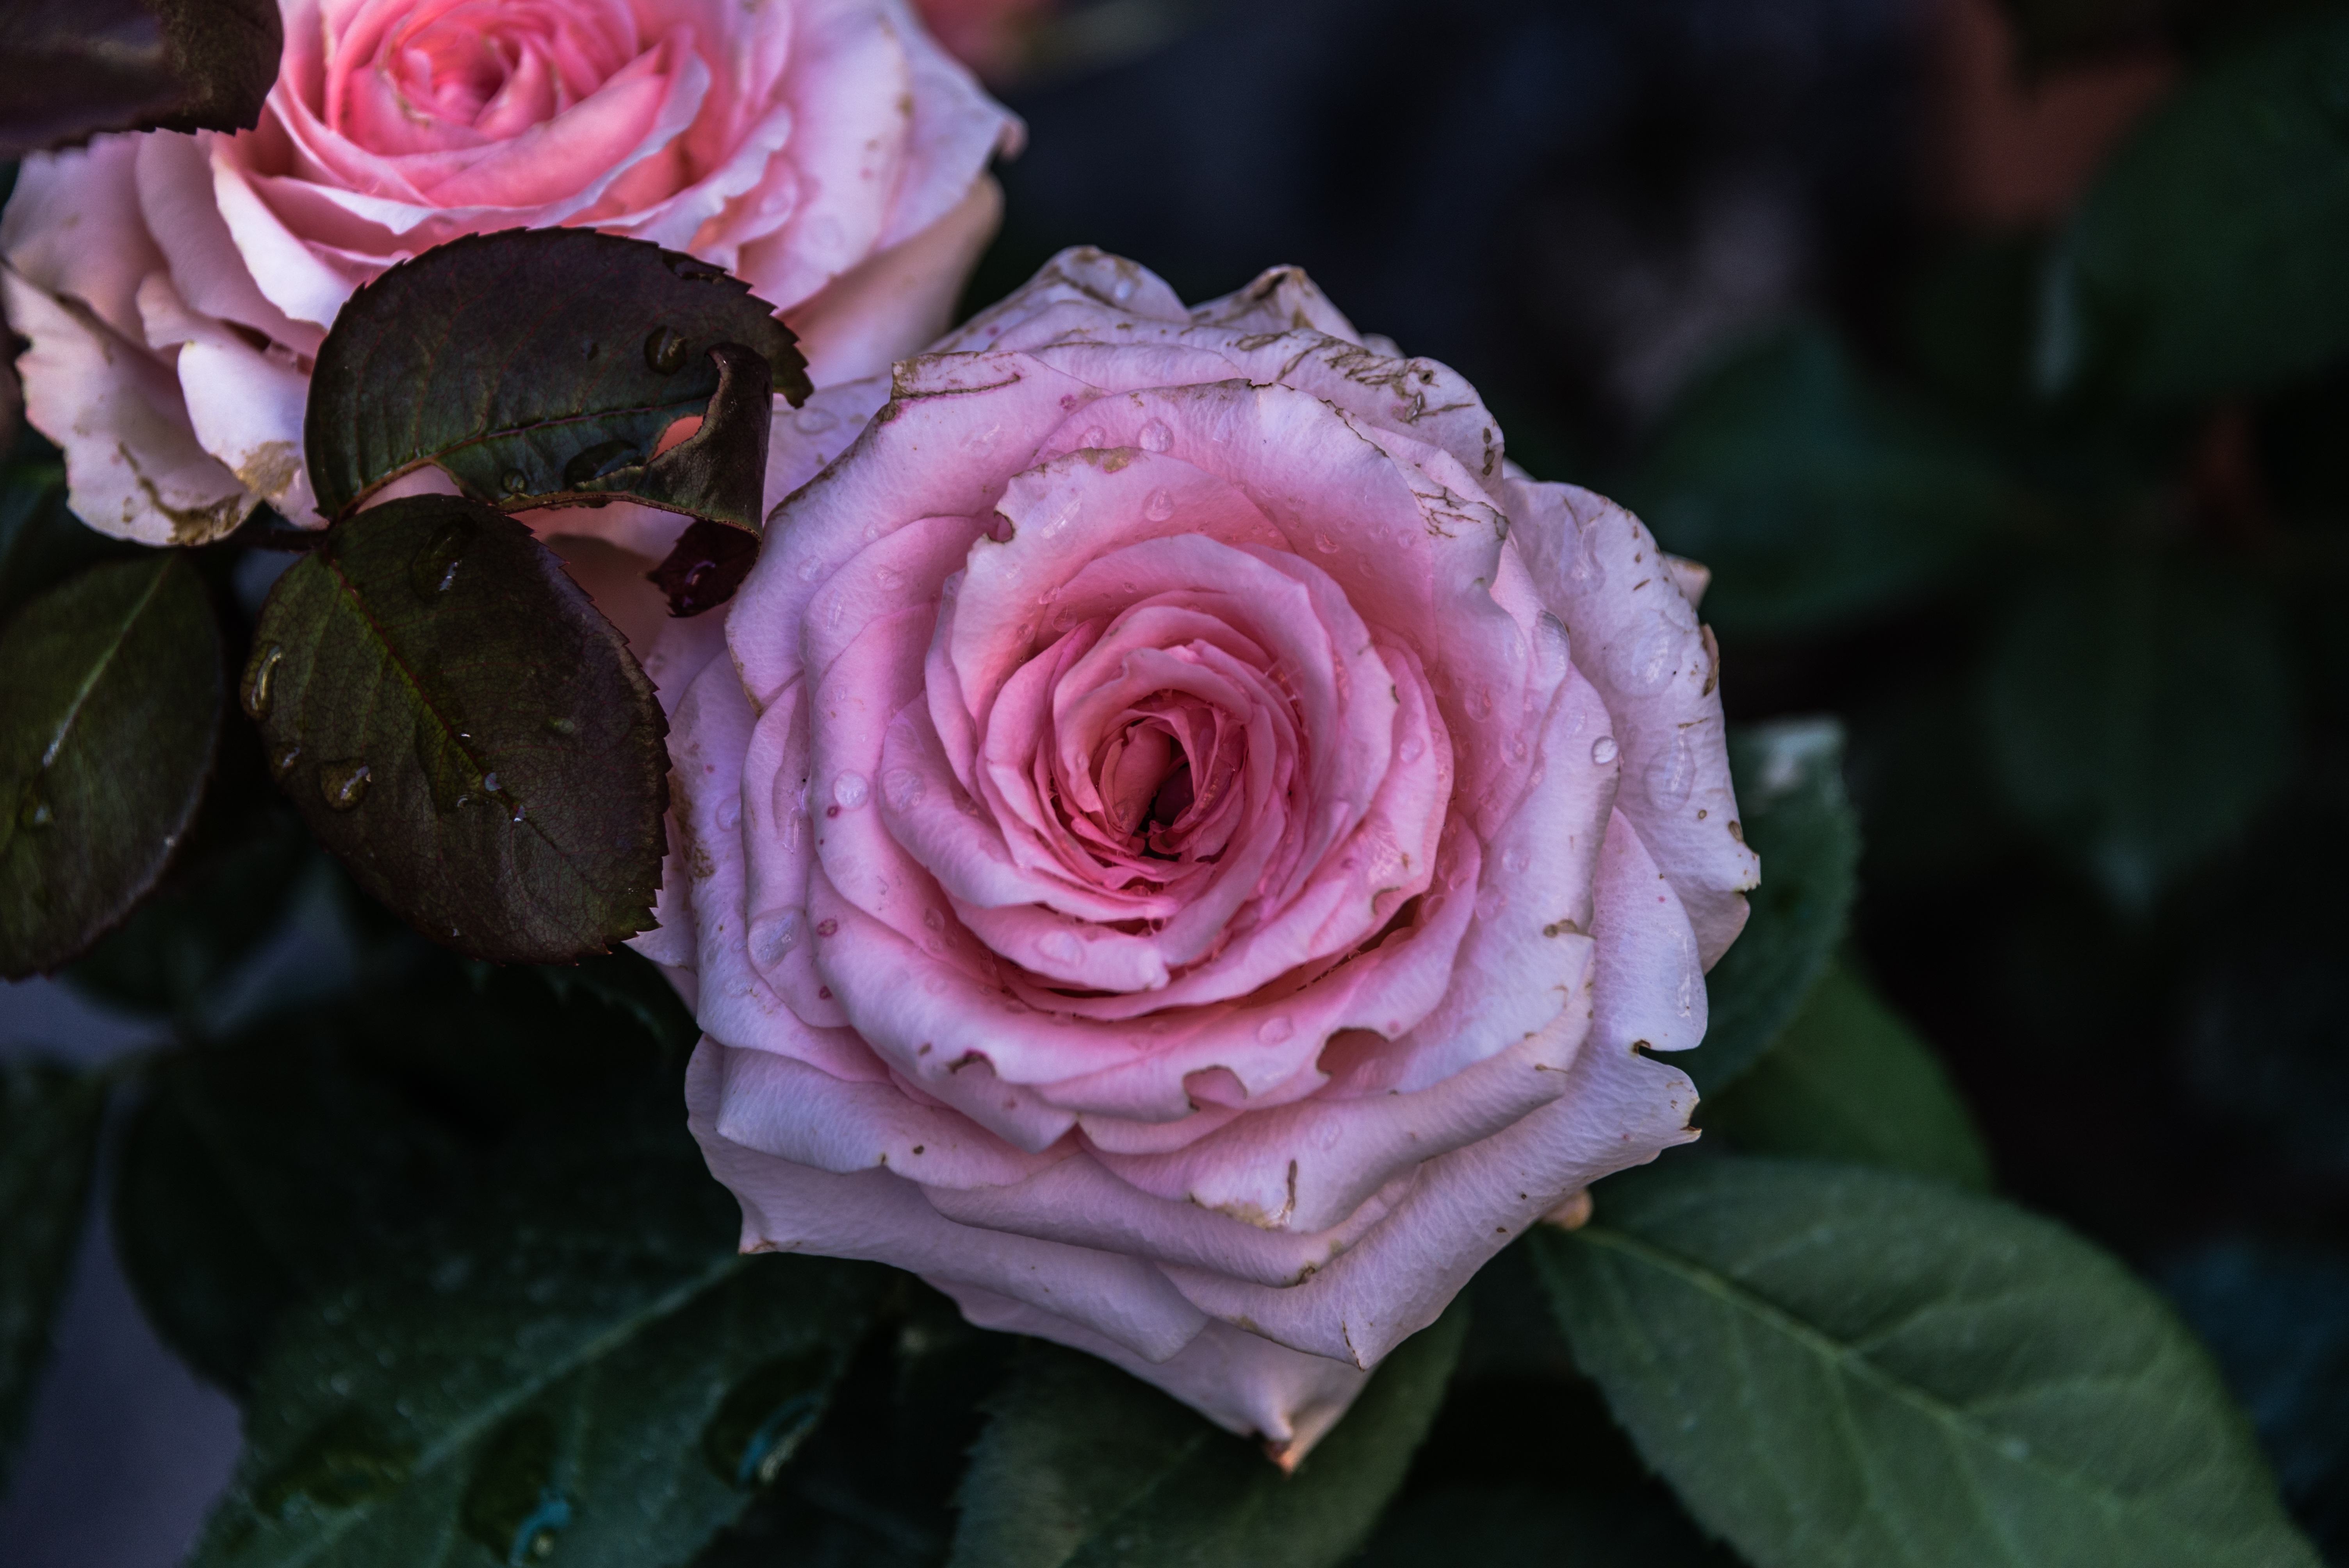
nature, plant, flower, petal, rose, pink, flora, petals, rosa, floribunda, macro photography, flowering plant, garden roses, rose family, land plant, rosa centifolia, rose order